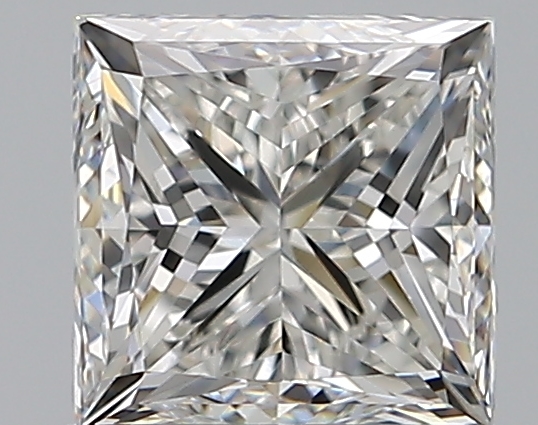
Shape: princess
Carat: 1
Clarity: VS1
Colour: H
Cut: FG
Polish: EX
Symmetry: GD
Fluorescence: N
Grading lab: GIA
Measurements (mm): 5.08 x 5.05 x 4.08